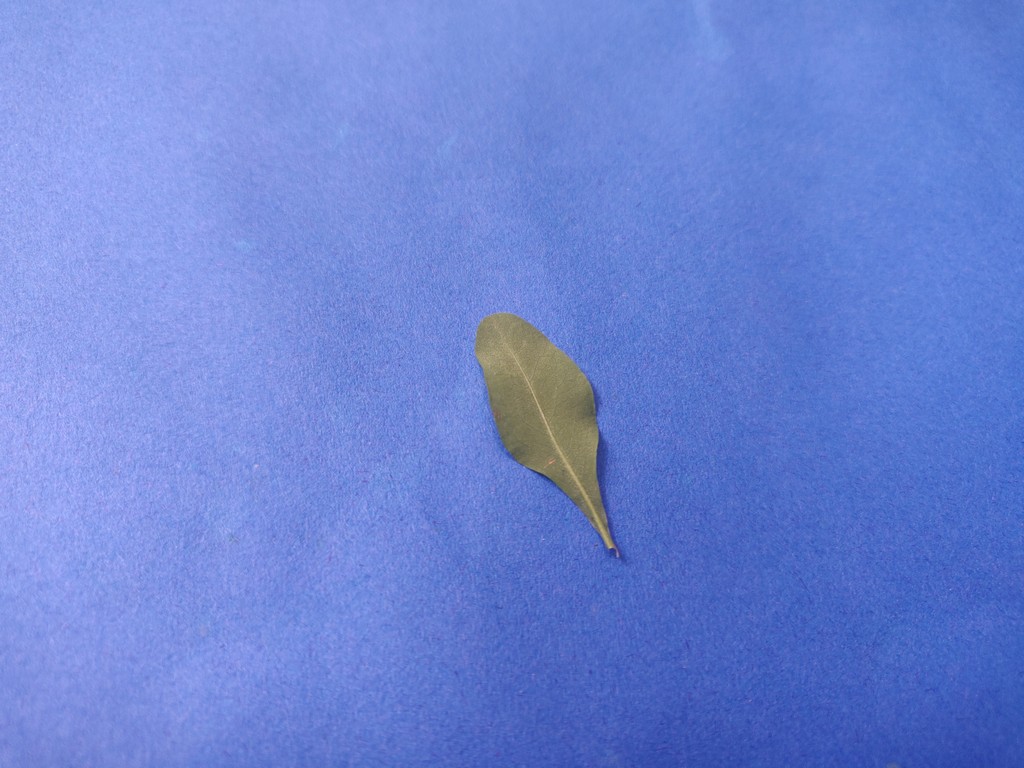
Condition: Healthy
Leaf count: single
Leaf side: back